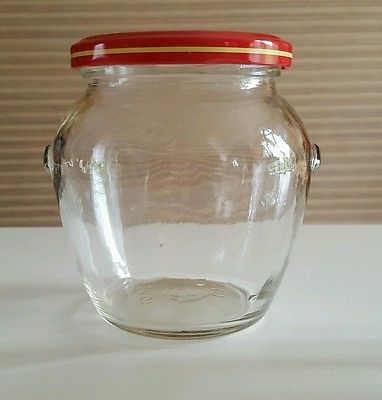
Waste category: glass